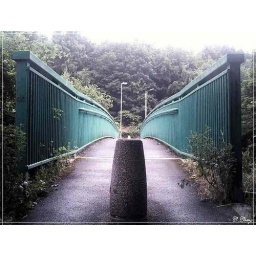
bridge near my home